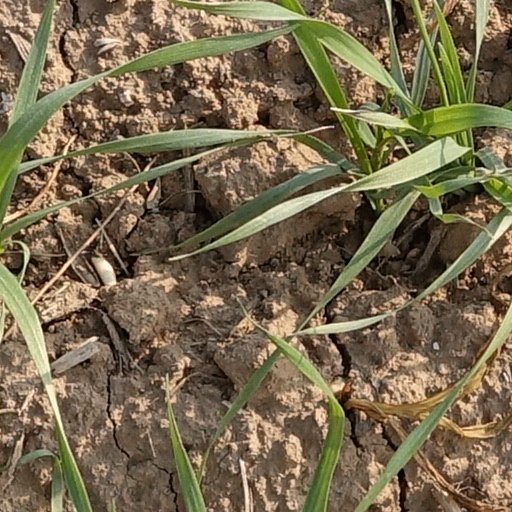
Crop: wheat